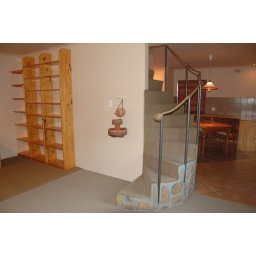
Shows floor to ceiling bookcase in office area, water feature, spiral stairs to loft rooms and part of dining area.